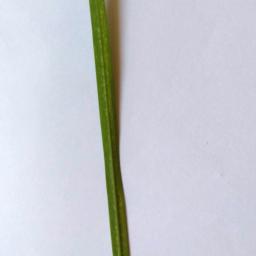
Label: Rice___Healthy